Head mirror

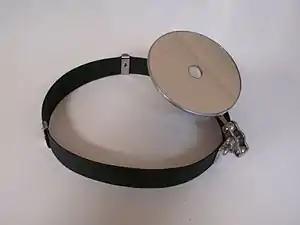
Head mirror

A head mirror is a simple diagnostic device, stereotypically worn by physicians, but less so in recent decades as they have become largely obsolete.